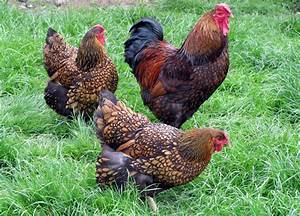
Label: chicken